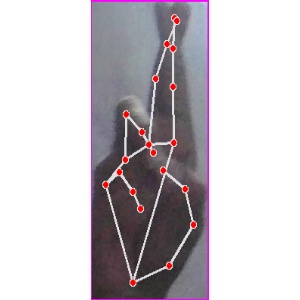
अक्षर: र